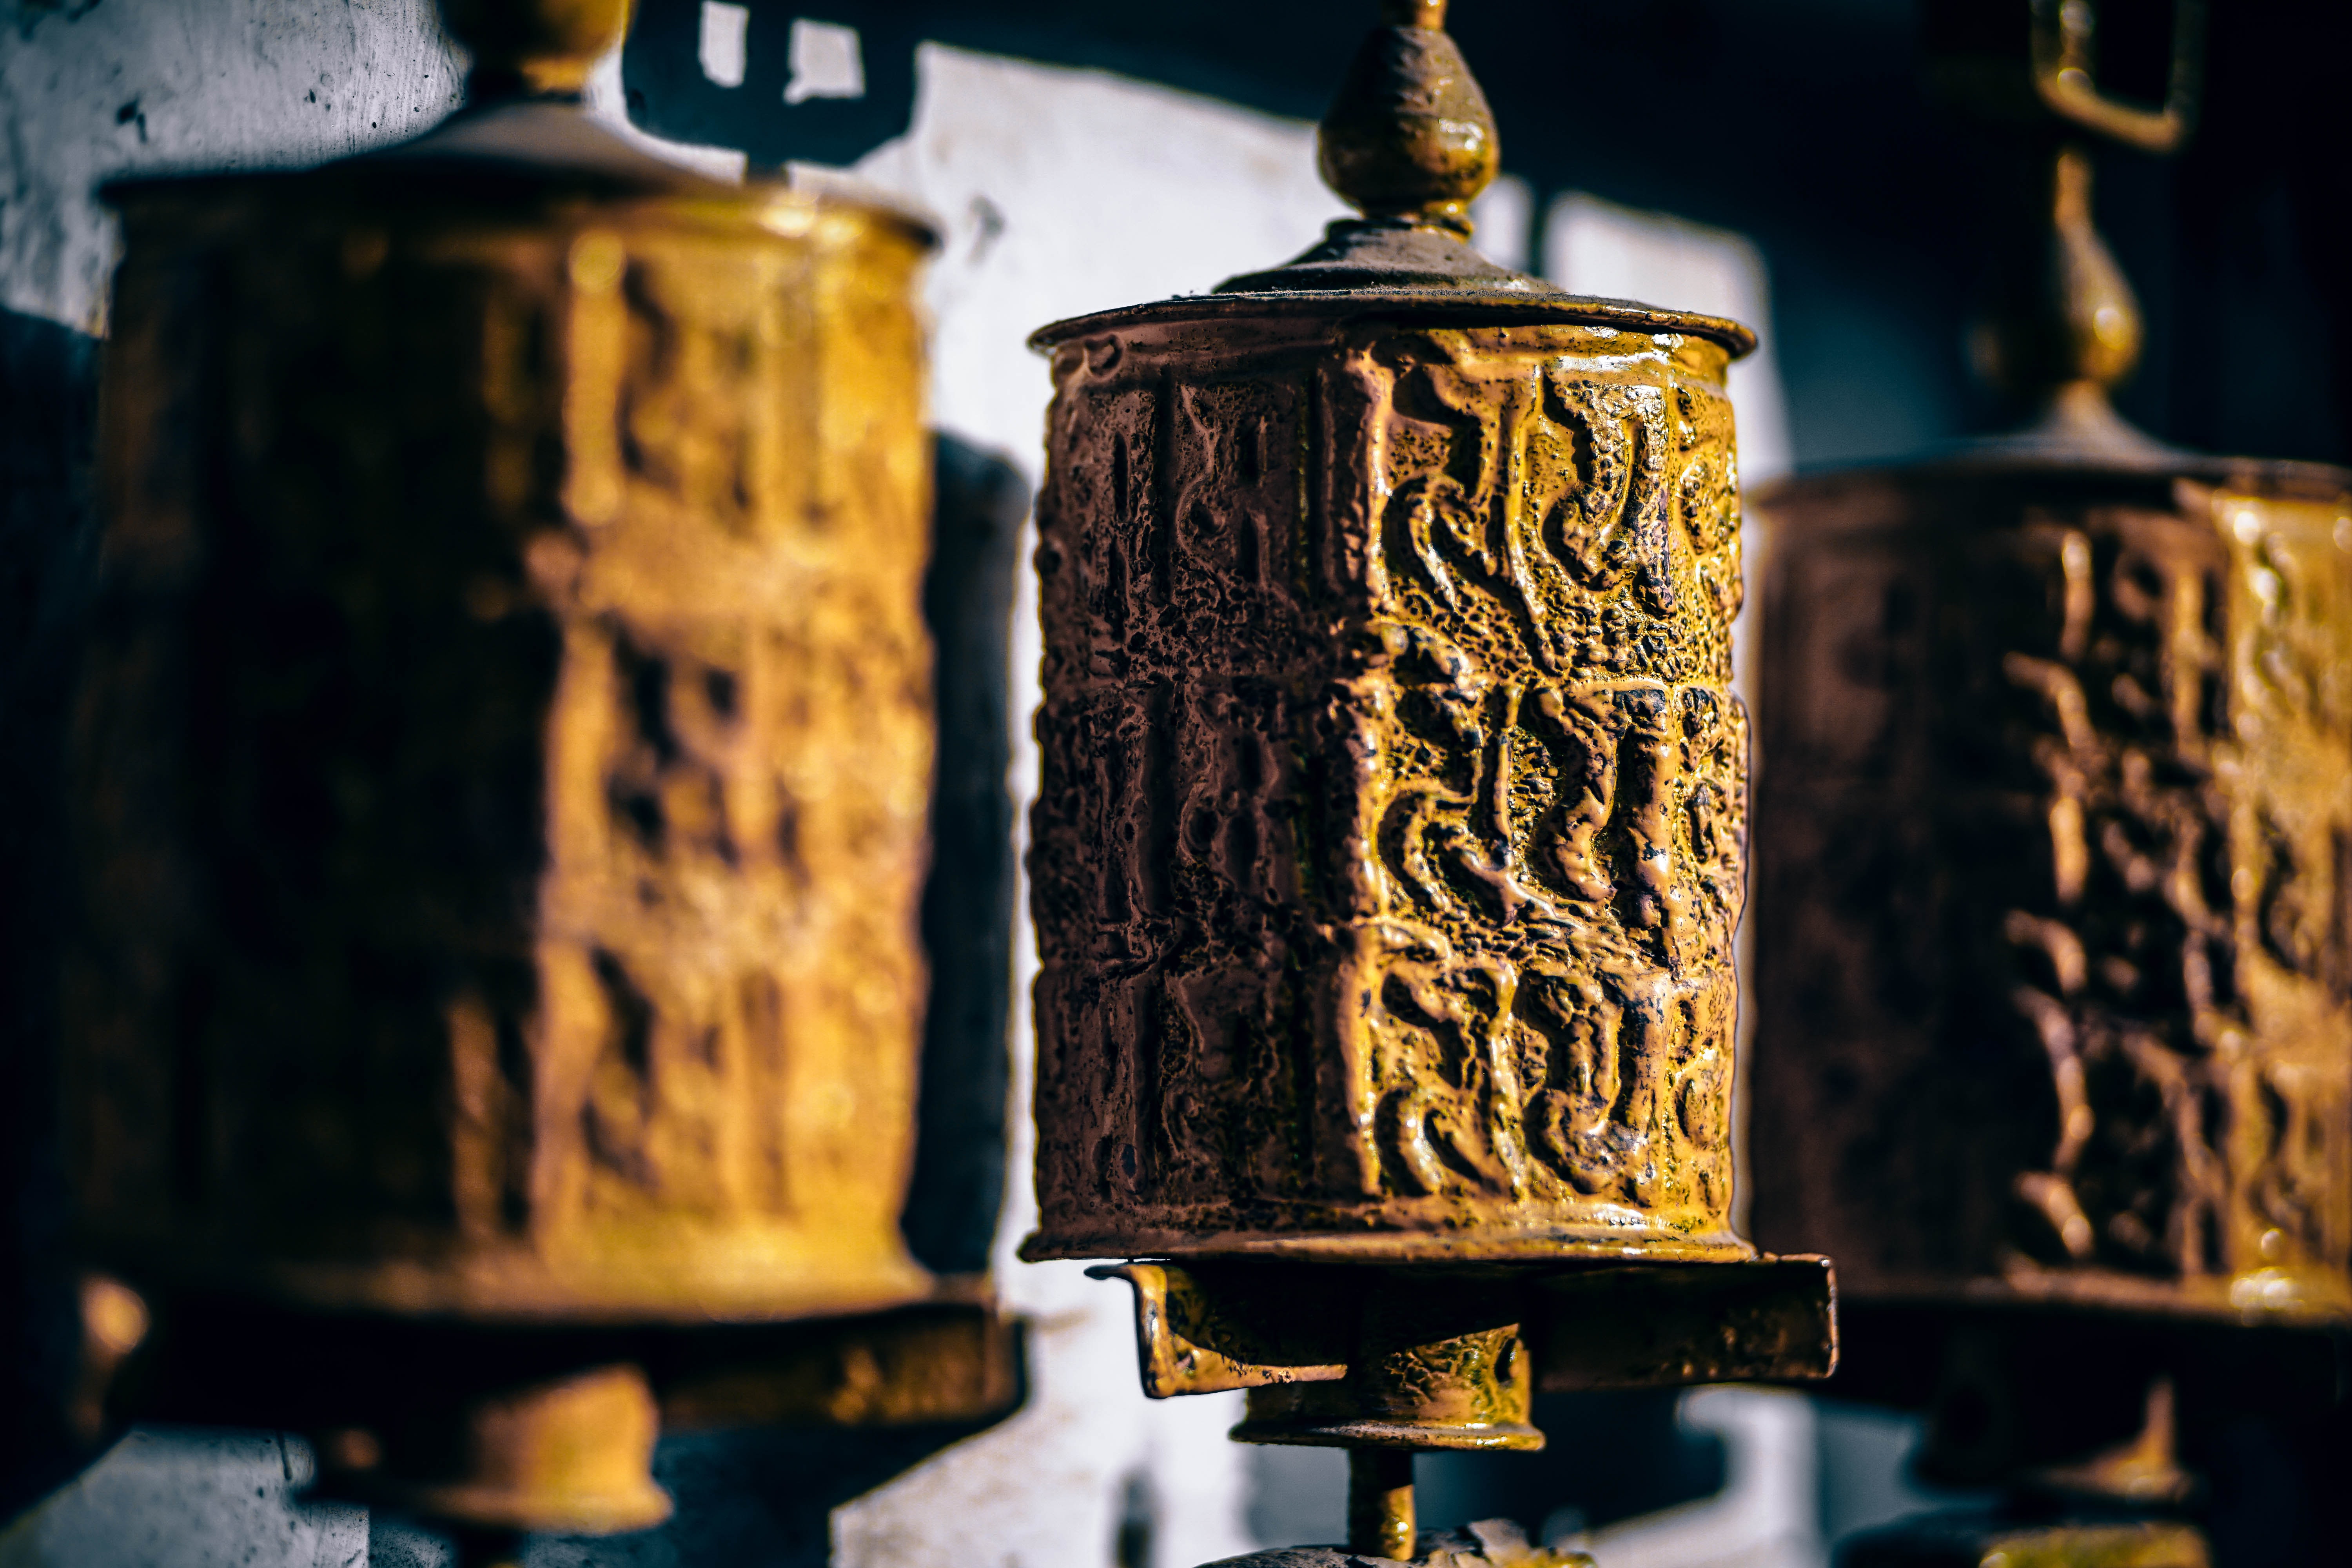
yellow, wood, still life, metal, rust, brass